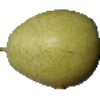
Label: Pear 1